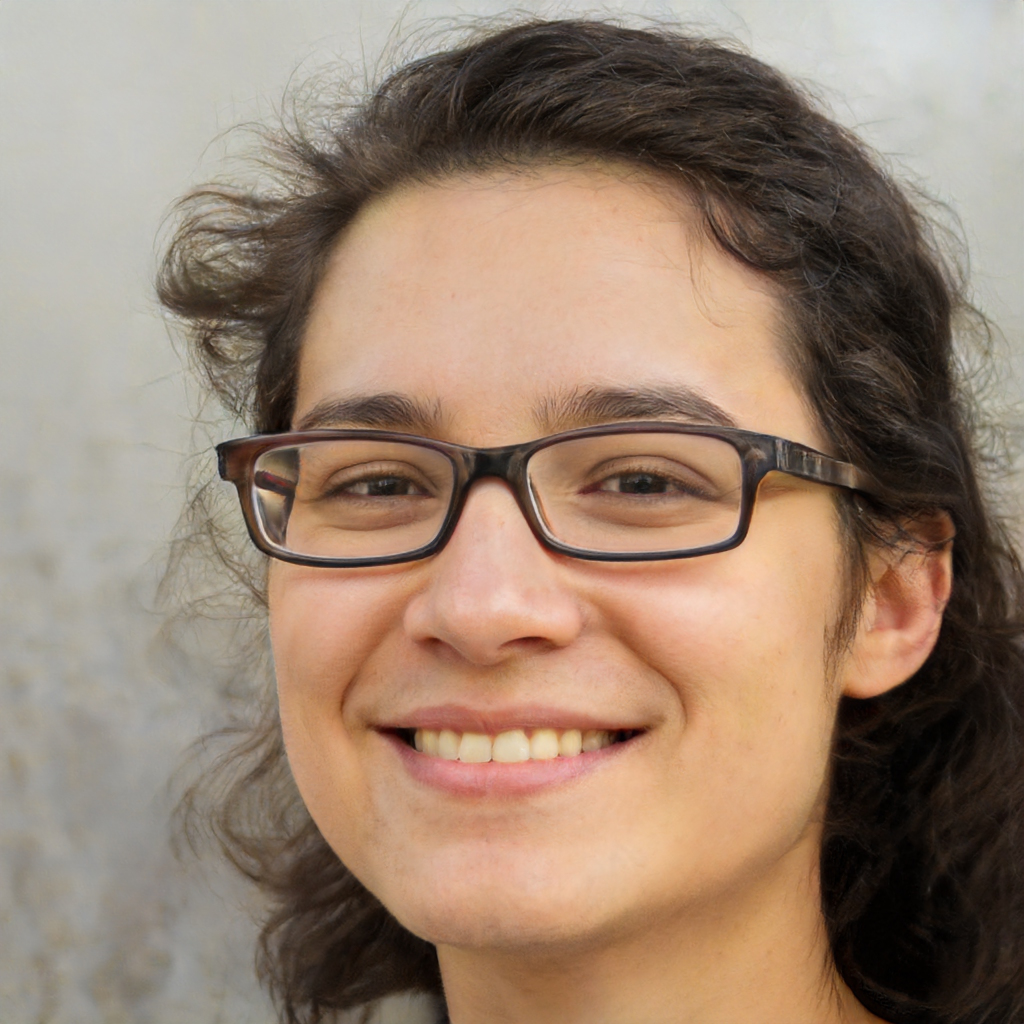
Portrait style: Real Portrait